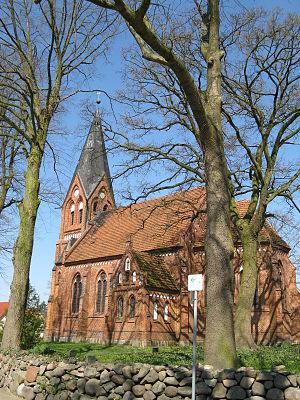
Gehlsbach est une municipalité allemande du land de Mecklembourg-Poméranie-Occidentale et l'arrondissement de Ludwigslust-Parchim. En 2013, elle comptait 497 hab.